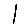
Label: 1